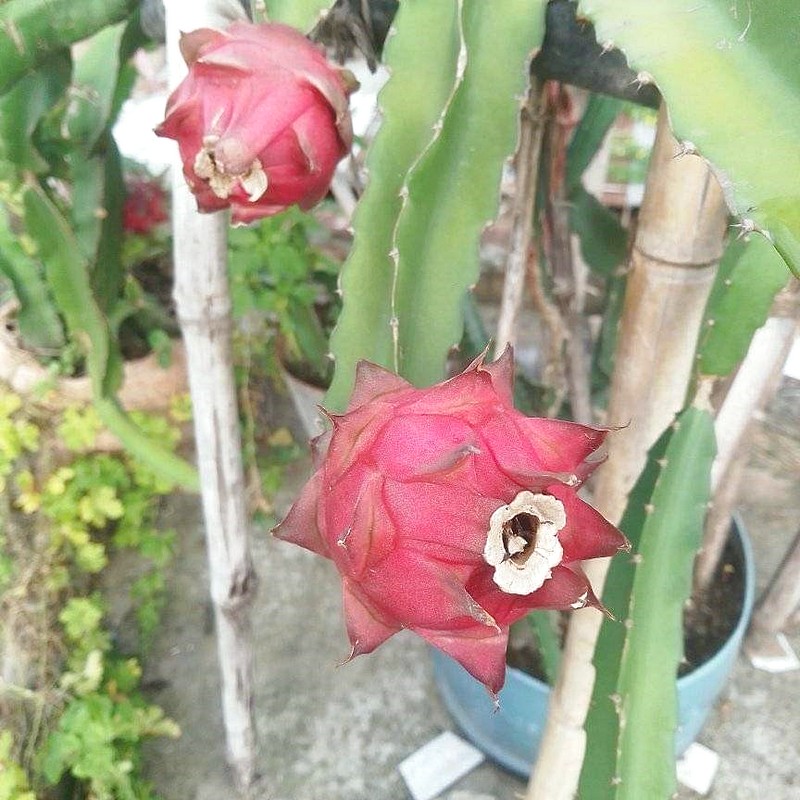
Label: Fresh Dragon Fruit